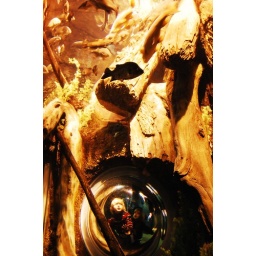
Children in a bubble, fish on the sky